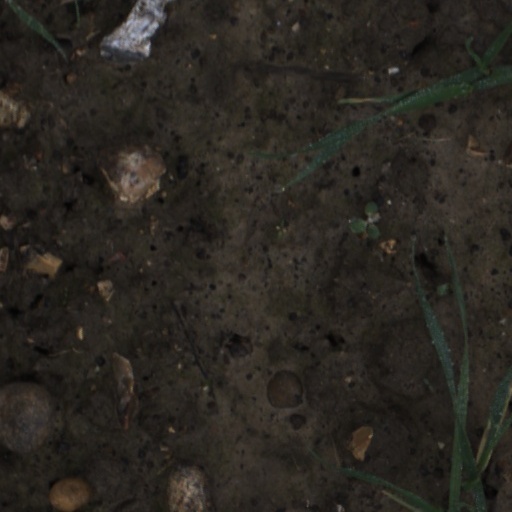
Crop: wheat